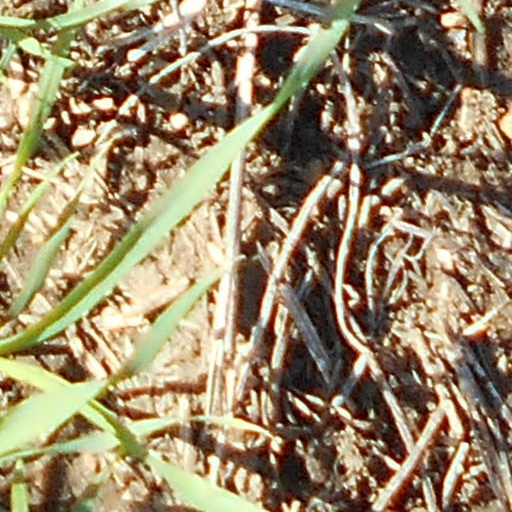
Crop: wheat